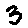
Label: 3